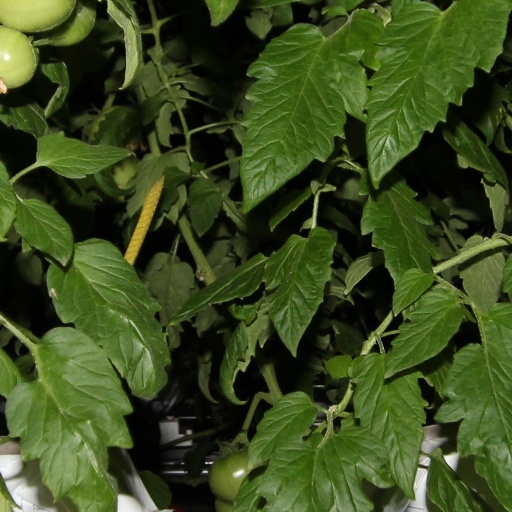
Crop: tomato